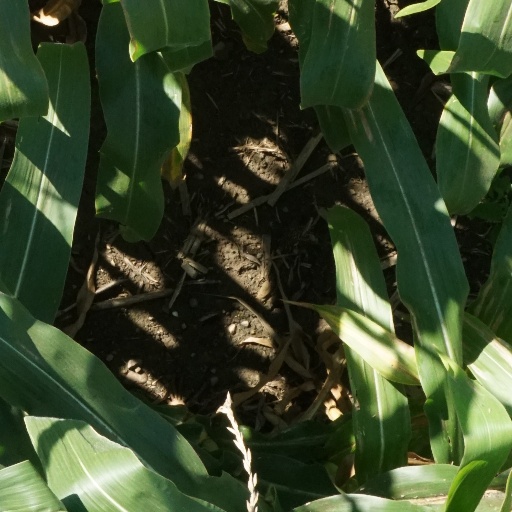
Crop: maize; corn